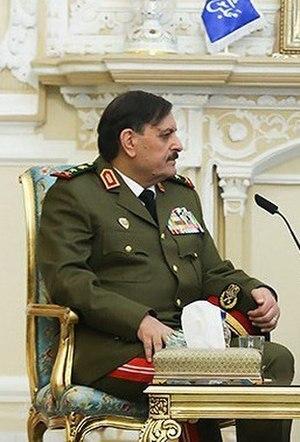
Fahd Jassem al-Freij, né le 1ᵉʳ janvier 1950 à Rahjan, près de Hama, est un militaire syrien.